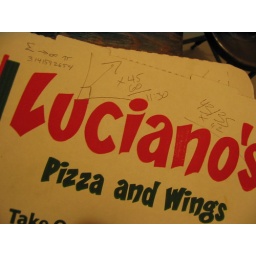
late one night, the Secret Codes were delivered to our door under the guise of an innocent pizza